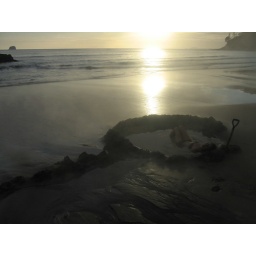
sunrise over hot water beach